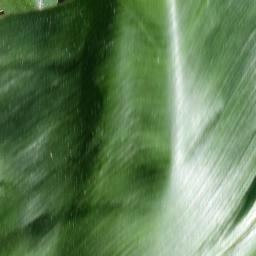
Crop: corn
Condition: (maize)_healthy